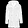
Label: Coat